Hill Farmstead Brewery

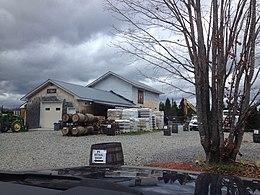
Hill Farmstead Brewery in 2013

Hill Farmstead Brewery is a brewery established in 2010 by Shaun Hill in Greensboro Bend, Vermont, United States. It is located in the "Northeast Kingdom" of Vermont, about seventy miles from the state's largest city, Burlington.